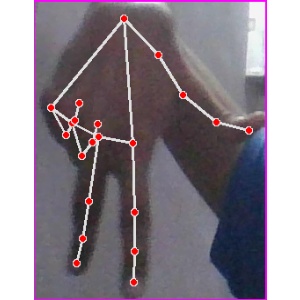
अक्षर: ग